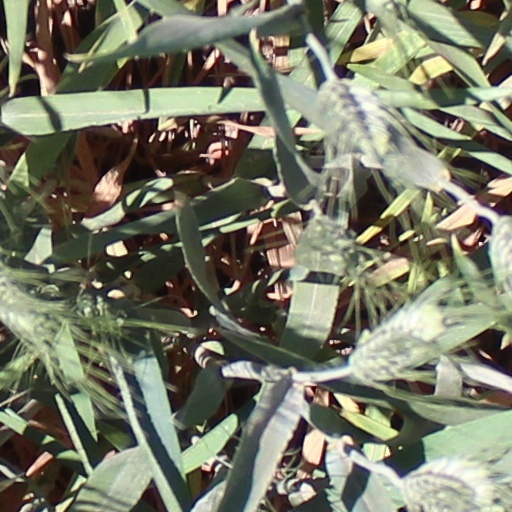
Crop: wheat